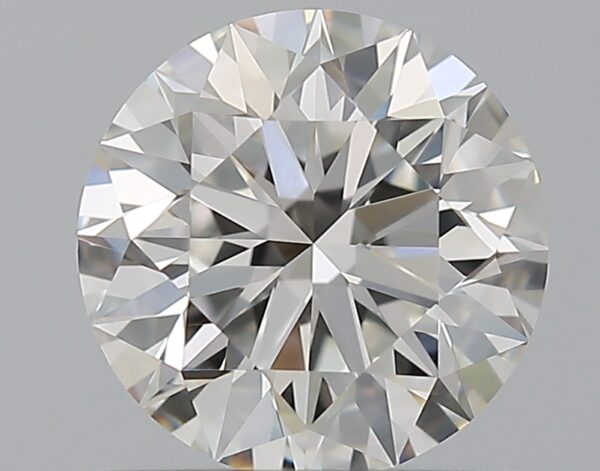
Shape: round
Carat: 0.9
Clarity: VVS2
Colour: F
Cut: EX
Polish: EX
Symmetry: EX
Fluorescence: N
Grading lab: GIA
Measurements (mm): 6.15 x 6.17 x 3.86